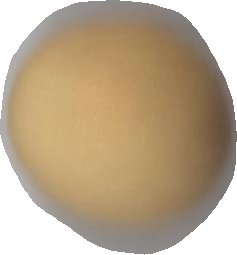
Variety: Grobogan